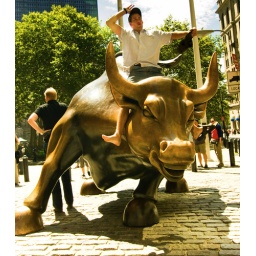
king of rodeo in wall street